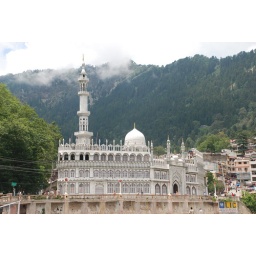
This mosque stood pretty against the green hills.. and seemed to tower silently over the bustling mall road in nainital